Beaujolais

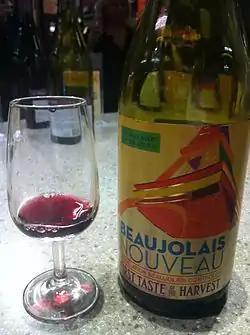
A glass and bottle of Beaujolais nouveau from the 2013 vintage

The last four crus produce the fullest bodied examples of Cru Beaujolais that need the most time ageing in the bottle and are usually meant to be consumed between four and 10 years after harvest.